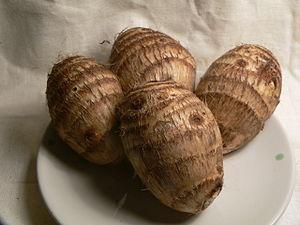
Colocasia esculenta est une plante de la famille des Aracées, généralement connue sous le nom vernaculaire générique de taro et cultivée dans les régions tropicales pour sa racine épaissie à la chair de couleur blanche à rose, de texture sèche et au goût proche de celui de la patate douce. Les feuilles se préparent comme des épinards. Le terme désigne aussi le corme lui-même.